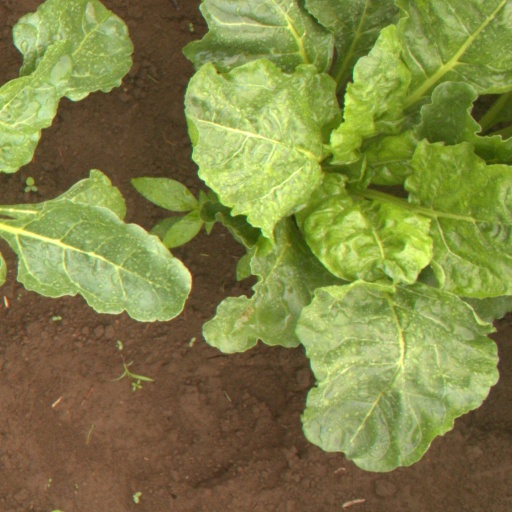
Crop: sugar beet